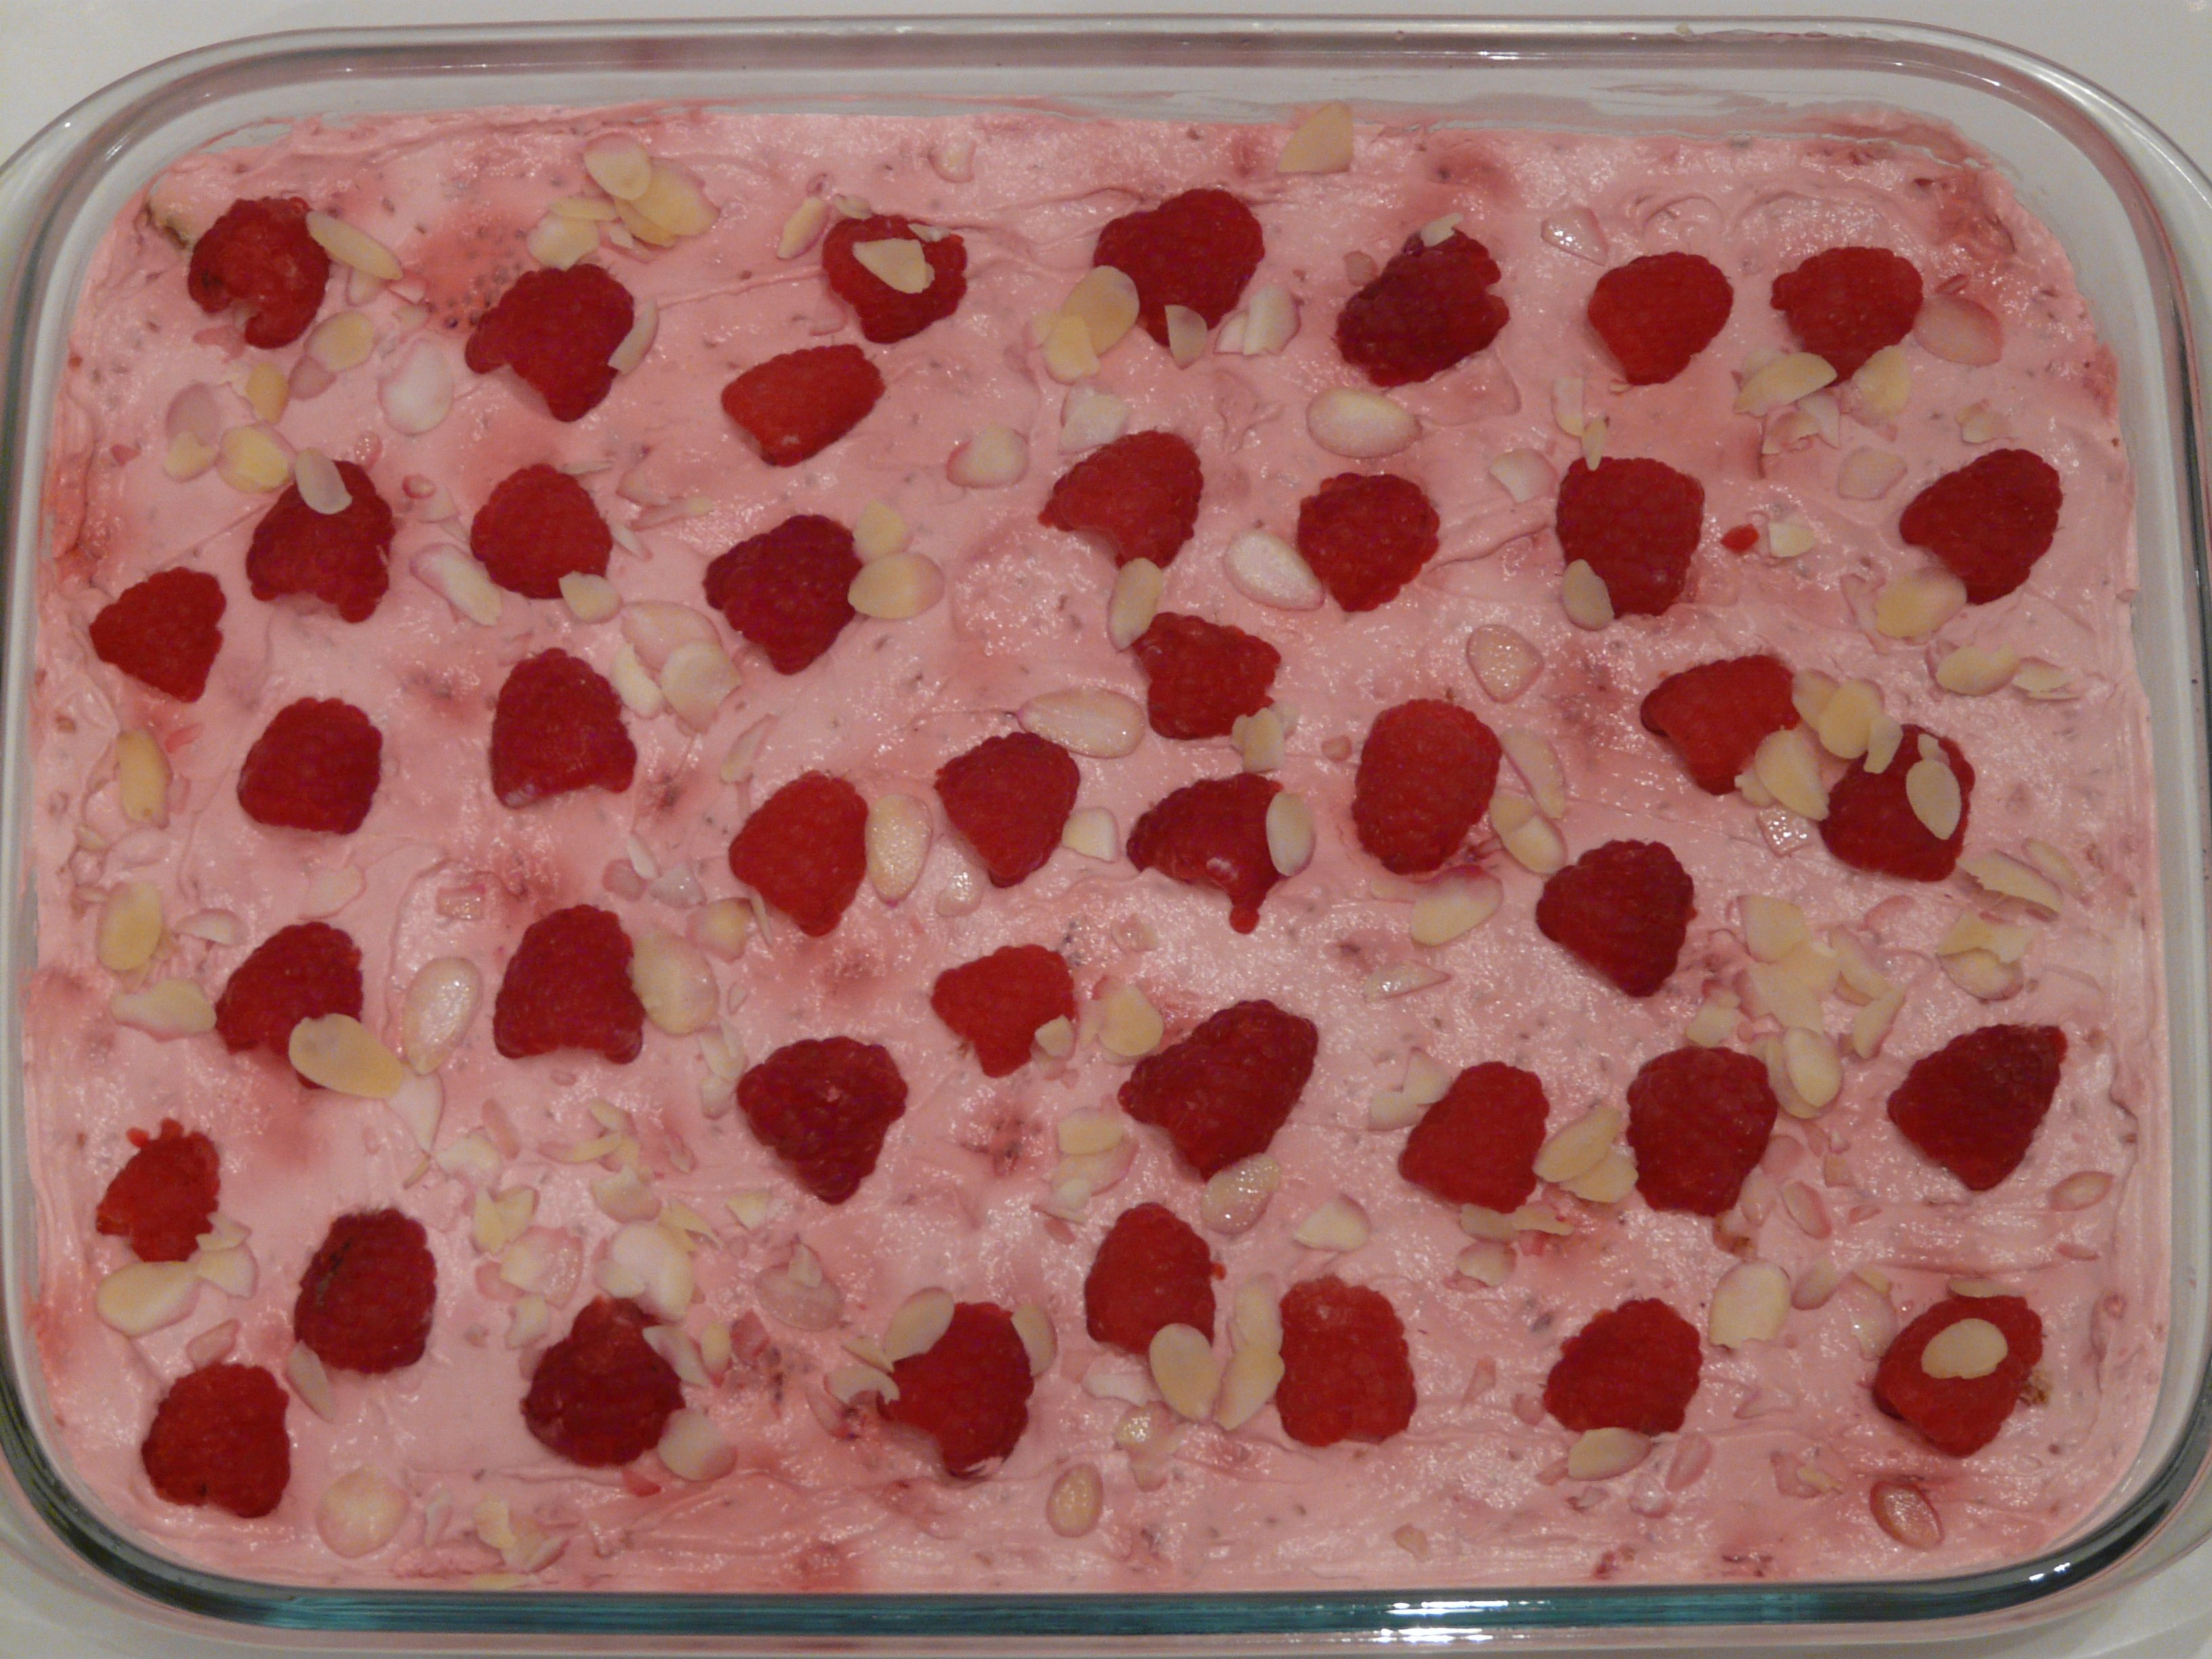
raspberry, sweet, heart, pattern, dish, food, produce, pink, baking, dessert, eat, cuisine, strawberry, sweet dish, raspberries, shape, strawberries, almonds, torte, quark, raspberry curd